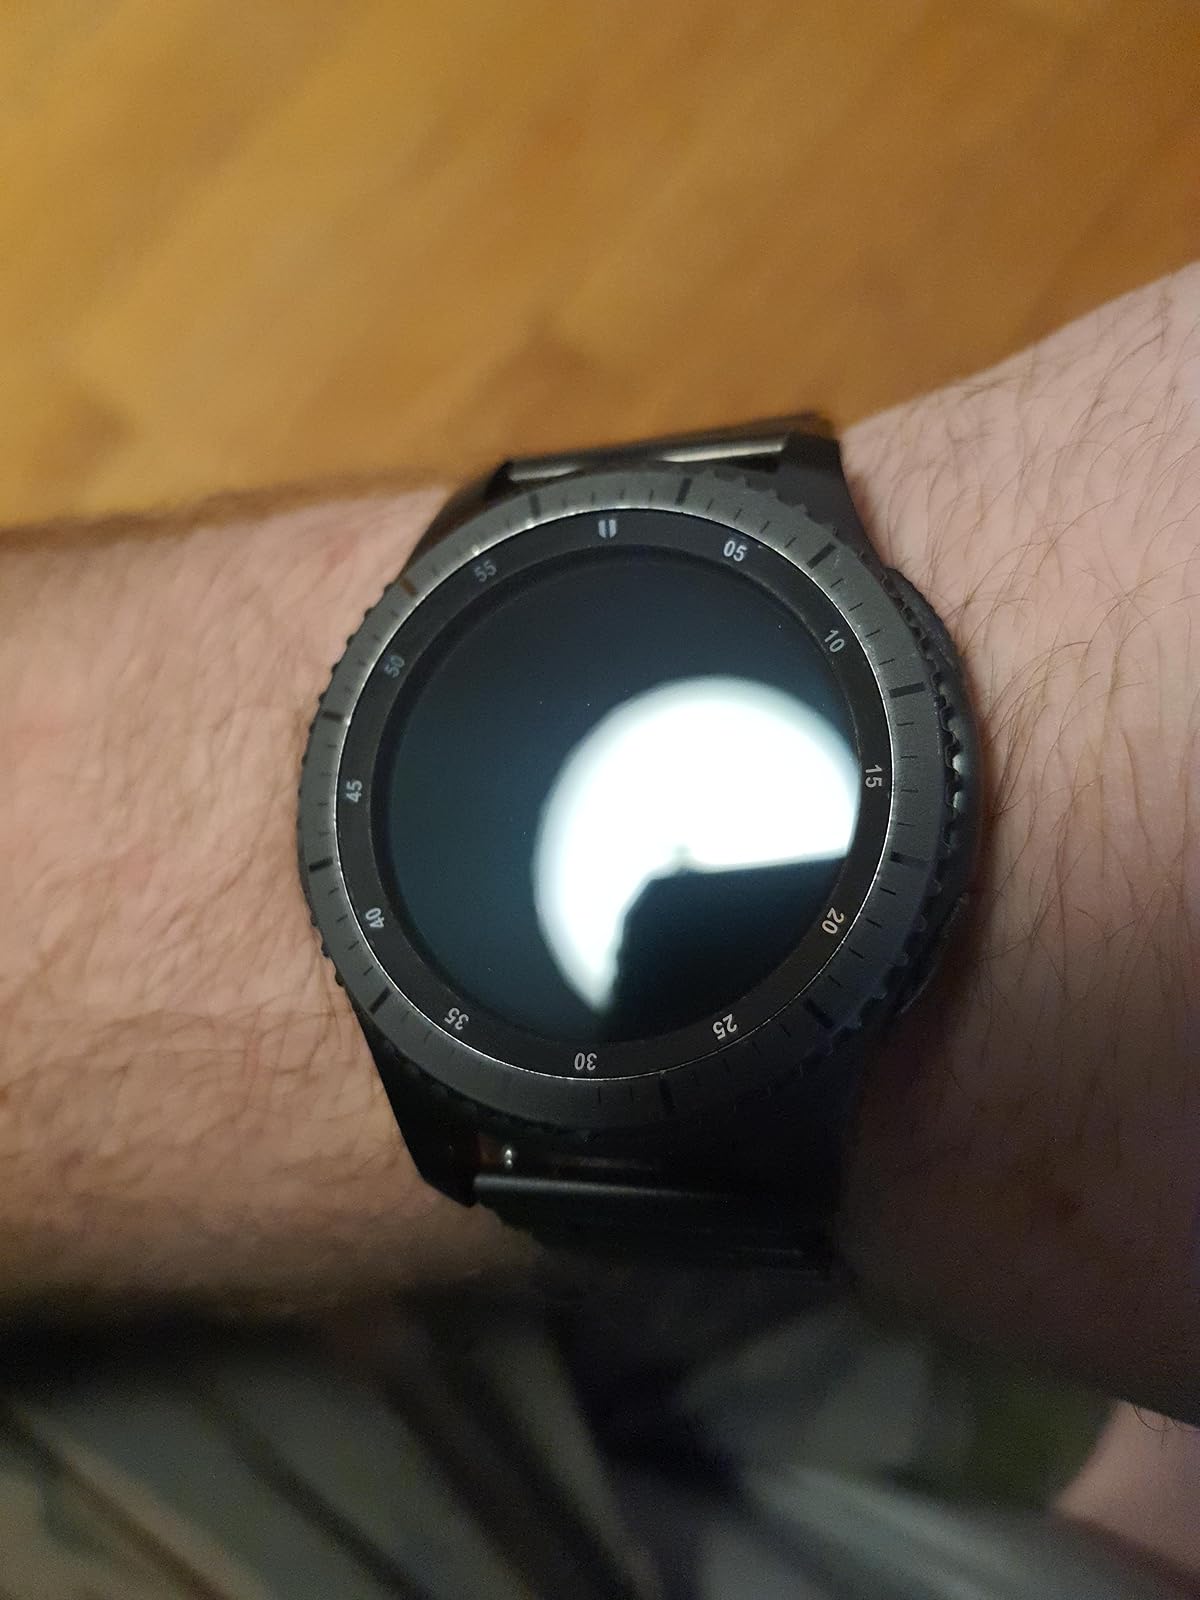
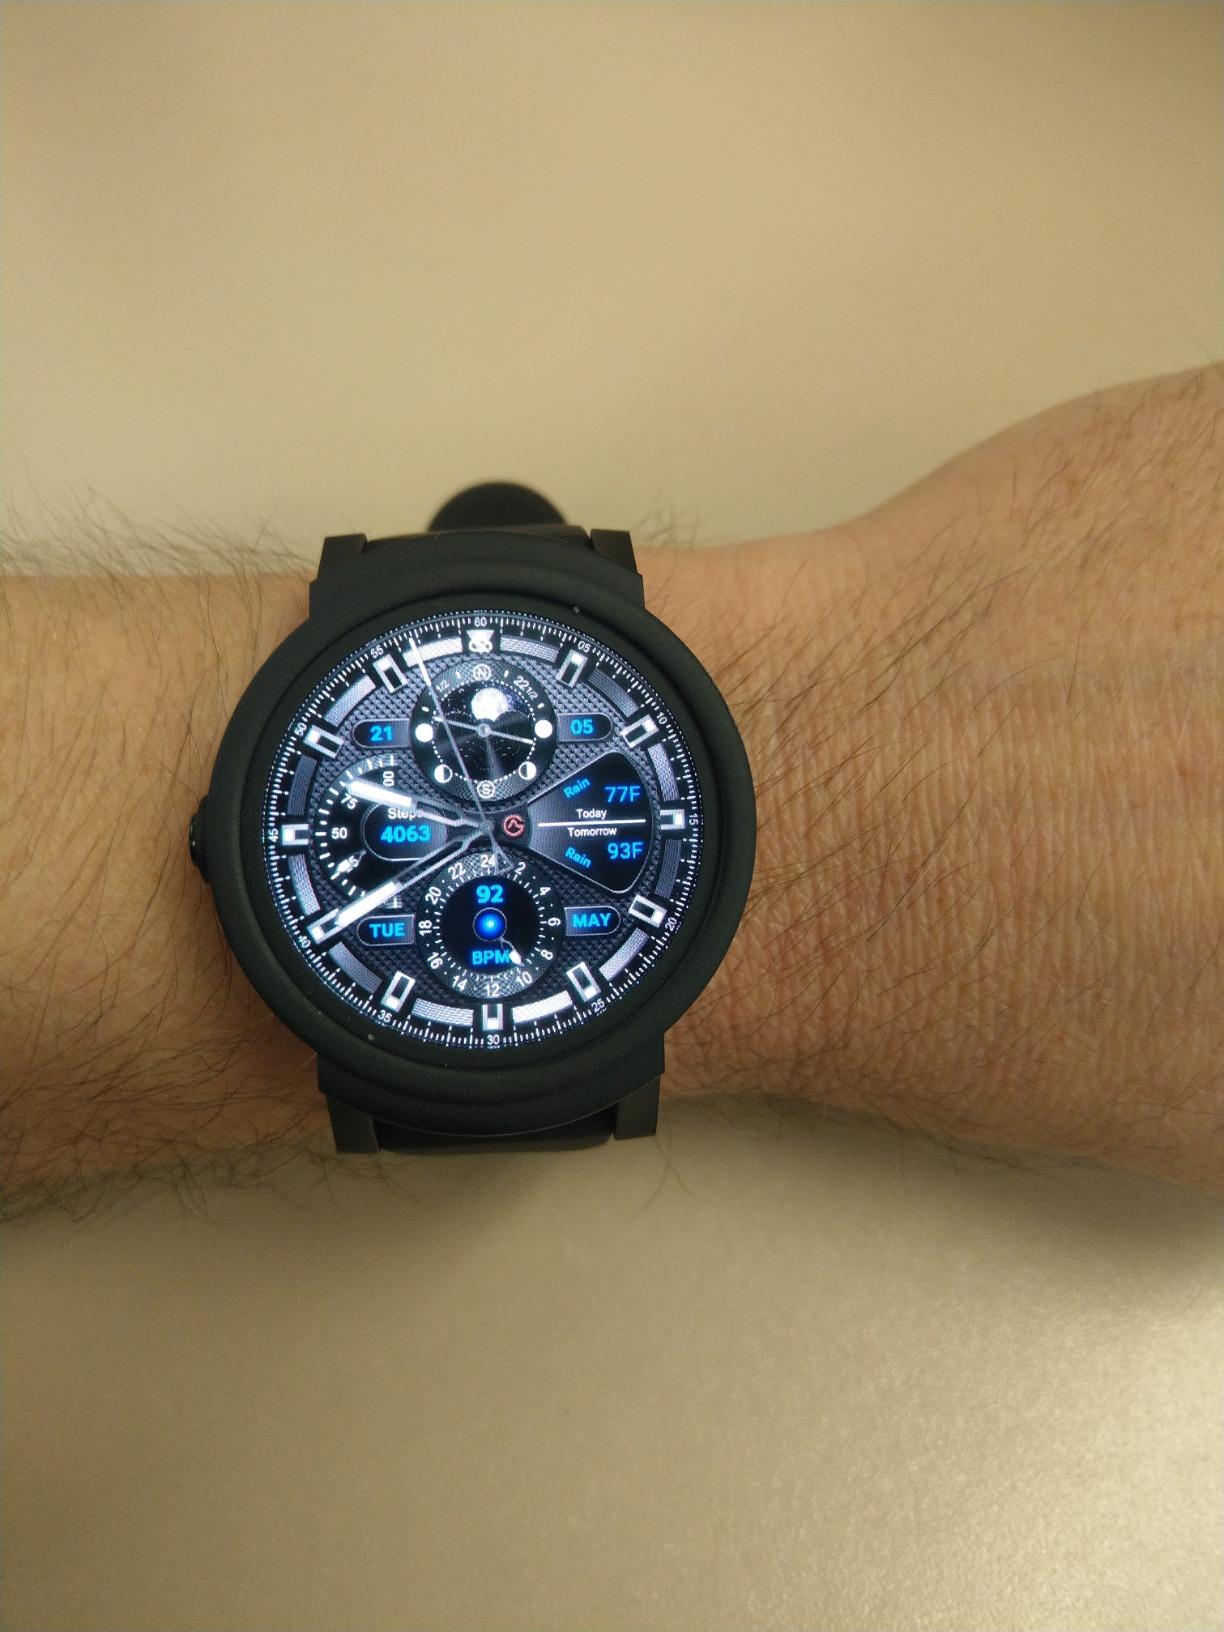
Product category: smartwatch
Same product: no